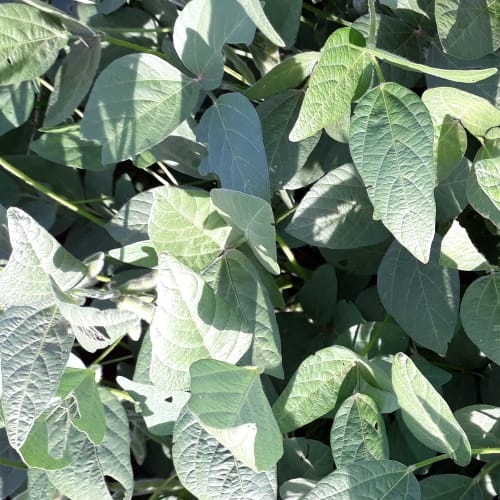
Label: Caterpillar